Marshall Nelson

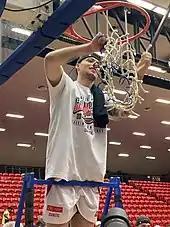
Nelson in September 2022 following the NBL1 West Grand Final

Nelson joined the Rockingham Flames for the 2022 NBL1 West season. On 28 May, he scored 39 points in an 81–65 win over the Willetton Tigers. On 24 June, he recorded 26 points, 10 rebounds and 12 assists in a 102–93 loss to the Perry Lakes Hawks. On 1 July, he scored 39 points in a 114–110 overtime win over the Perth Redbacks. He helped the Flames finish the regular season in second place with an 18–4 record and helped guide them to the NBL1 West Grand Final, where they defeated the Geraldton Buccaneers 91–79 to win the championship behind Nelson's 19 points. For the season, he earned All-NBL1 West First Team honours. In 20 games, he averaged 21.85 points, 6.5 rebounds, 4.5 assists and 1.25 steals per game. At the NBL1 National Finals, the team was crowned national champions with an 85–74 win over the Frankston Blues in the championship game. He was named to the NBL1 National Finals All-Star Five.